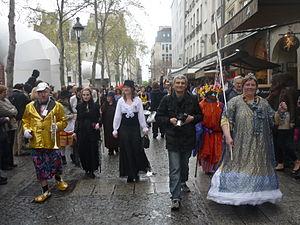
Le cortège du Carnaval des Femmes, Fête des Blanchisseuses de la Mi-Carême 2011 passe rue Saint-Martin en longeant le parvis du Centre Pompidou à Paris. A gauche, avec la trompette
La Mi-Carême à Paris, longtemps appelée également Fête des Blanchisseuses, est de facto au moins depuis le XVIIIᵉ siècle la fête des femmes de Paris dans le cadre du très féminin Carnaval de Paris.